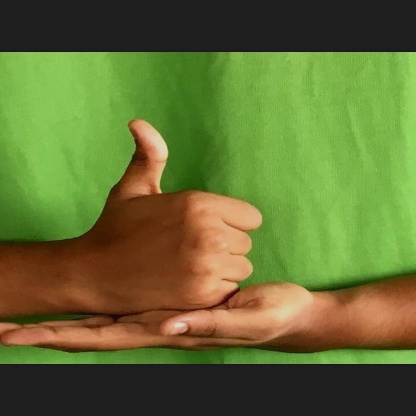
Mudra: Shivalinga